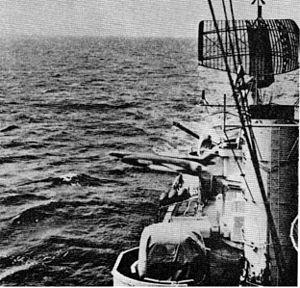
Le Nord Aviation CT.20 est un drone-cible français, téléguidé depuis le sol il était censé servir de cible pour les avions de chasse et les missiles surface-air.